Kempehallen

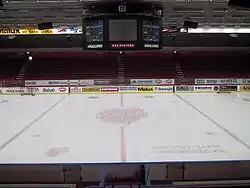
Kempehallen in March 2006

Kempehallen was an indoor sporting arena located in Örnsköldsvik, Sweden, built in 1964. The capacity of the arena was 5,114 during the last years. It was however opened already in 1939 as an outdoor rink, and in 1958 artificial ice was installed. It was later rebuilt into an indoor arena, inaugurated on 4 October 1964 with the ice hockey game Modo AIK–Brynäs IF, 0–2. It originally had a capacity of 10,000 (standing only). About 2,000 seats were installed in 1969, and the capacity was lowered to 6,700. In 1995 the arena got an overhaul, with a few luxury boxes added among other improvements.